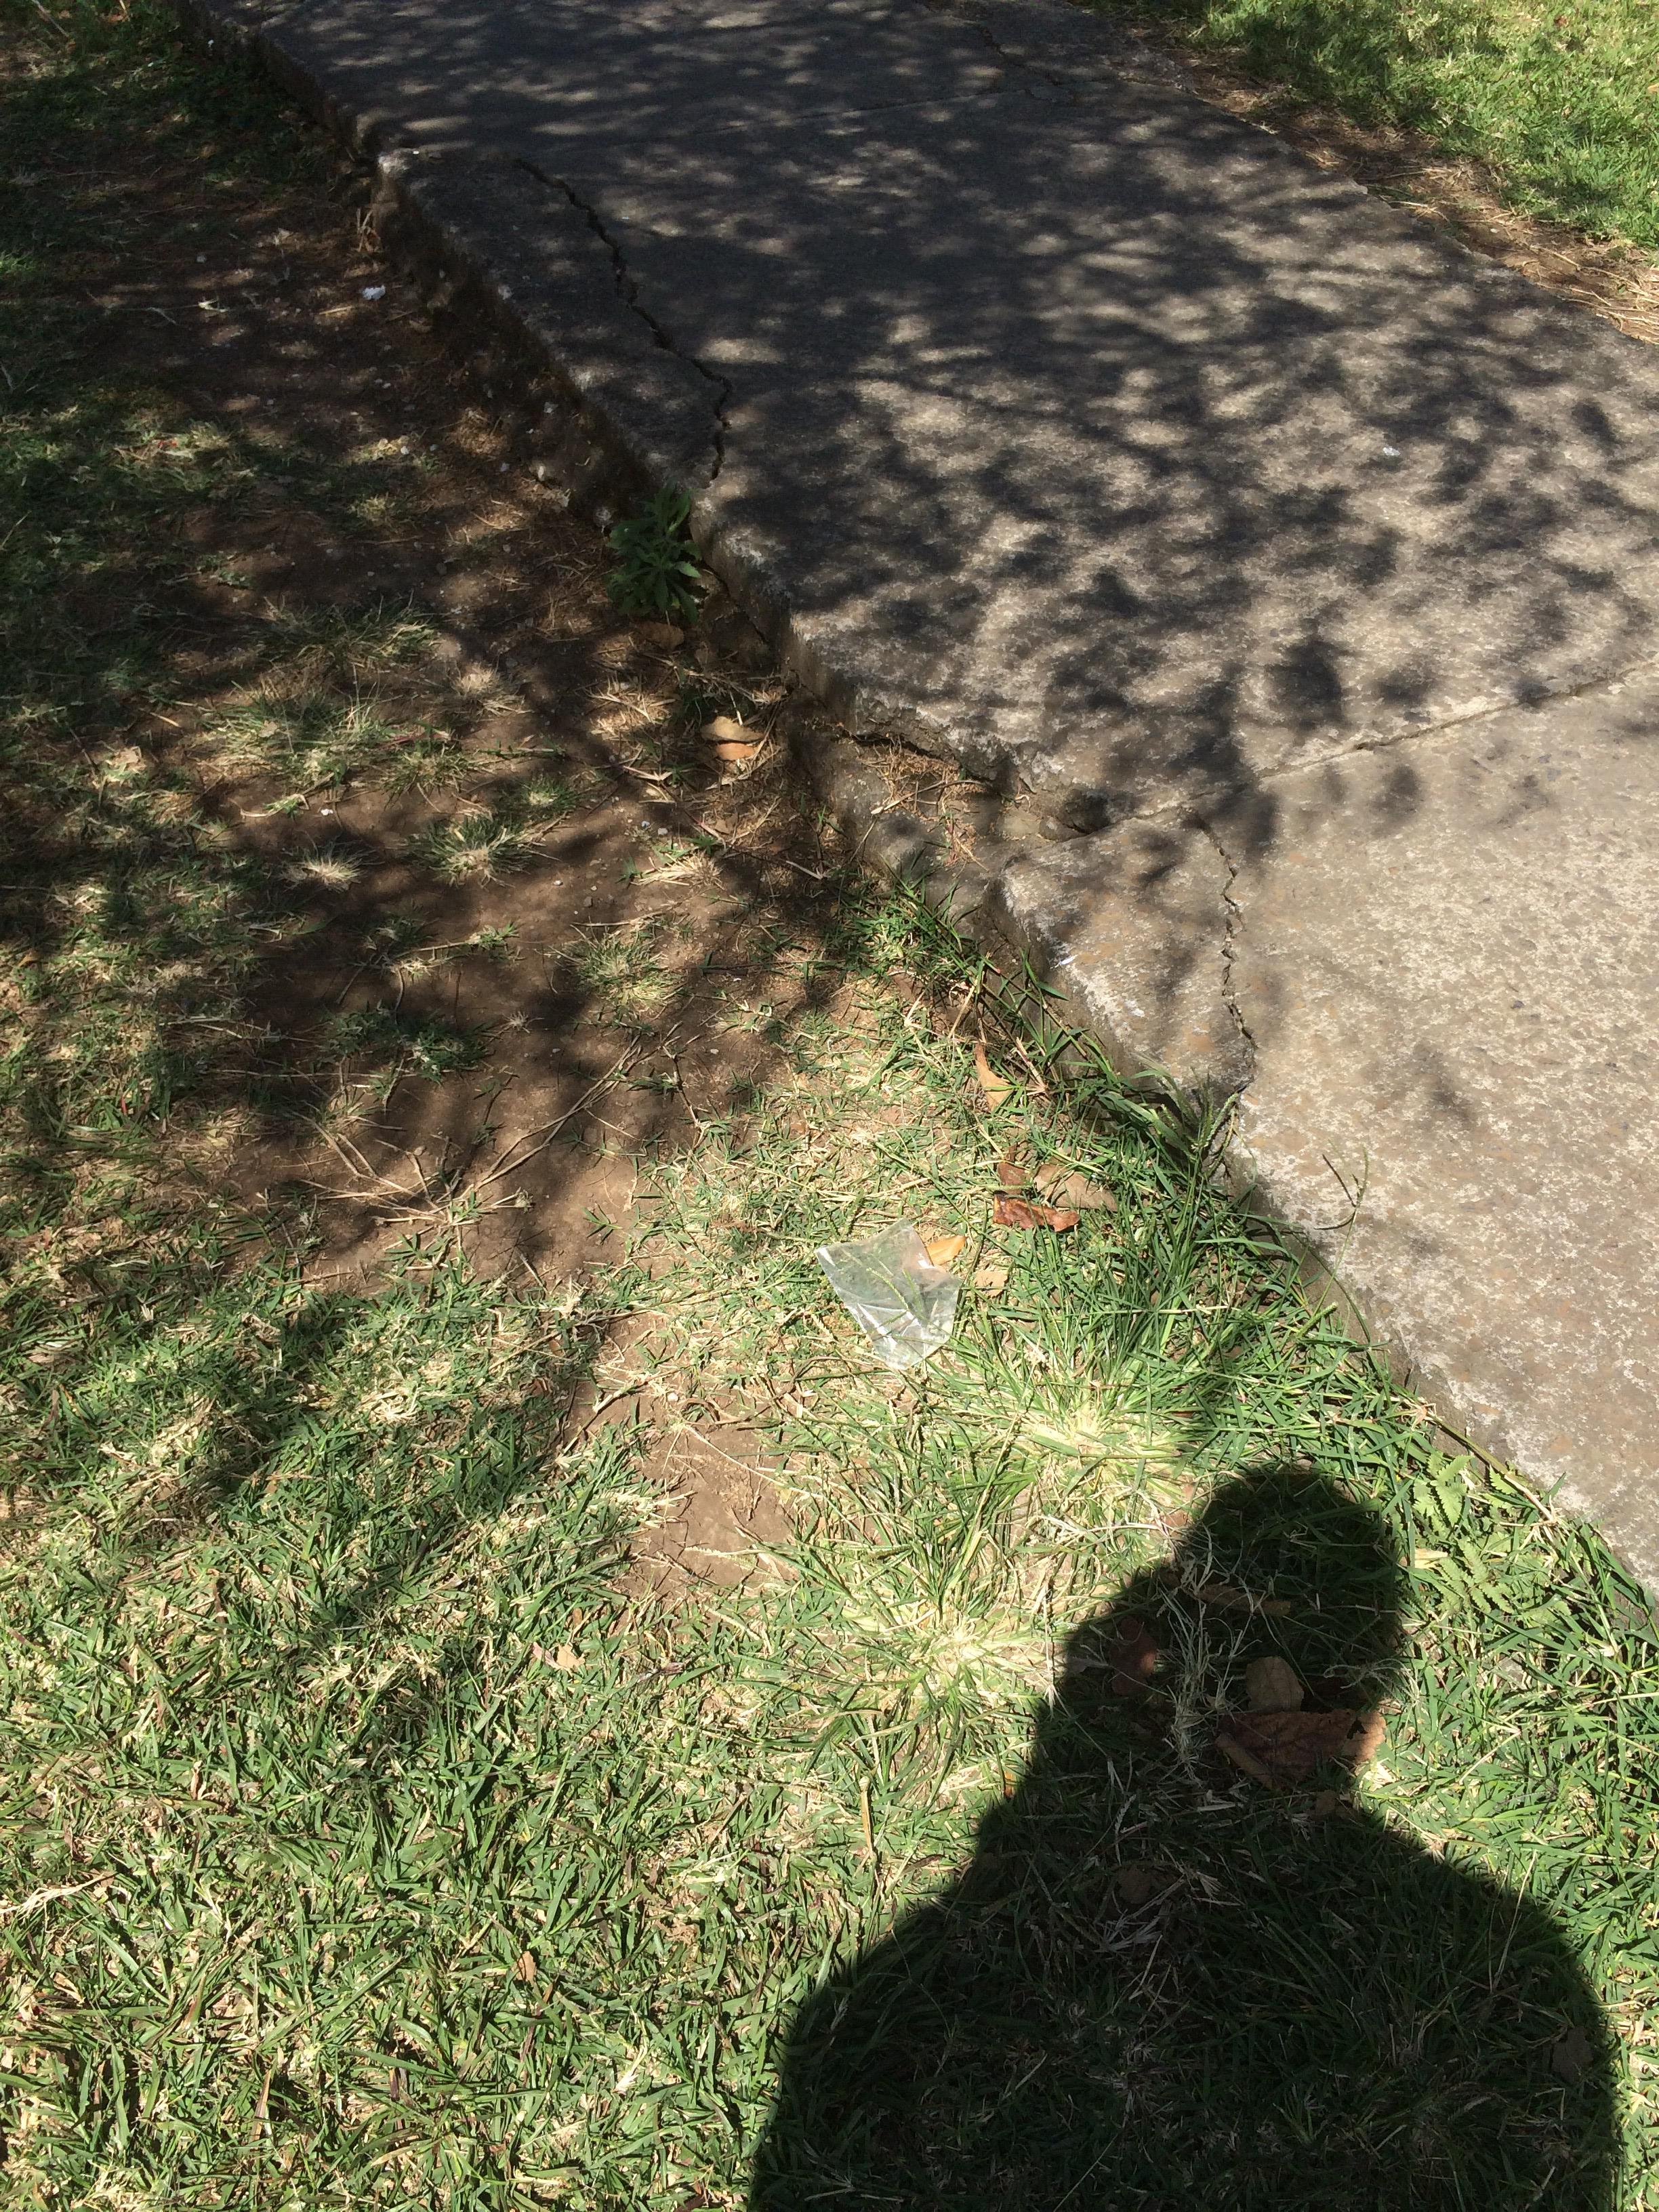
Object: Plastic film (Plastic bag & wrapper)